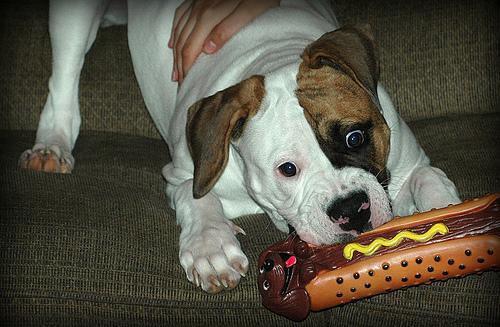
american bulldog